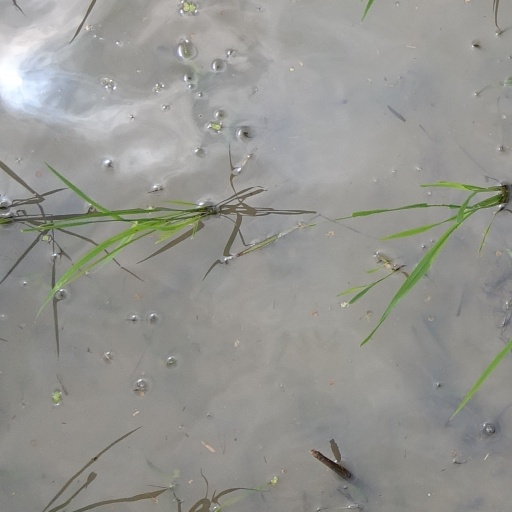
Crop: rice